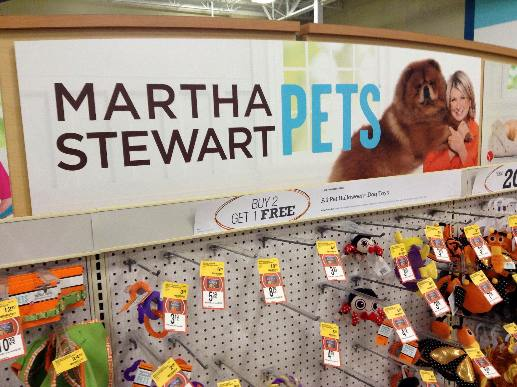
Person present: No